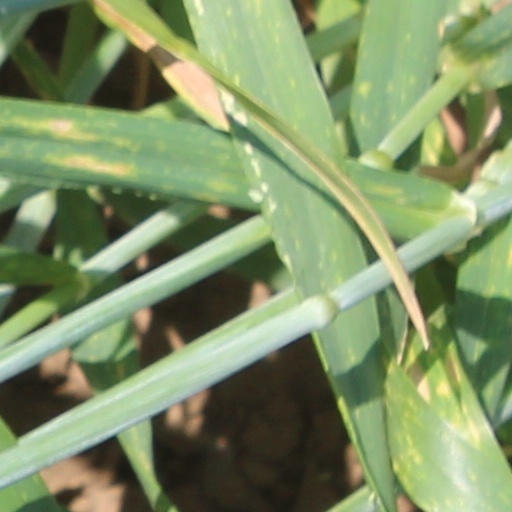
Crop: wheat